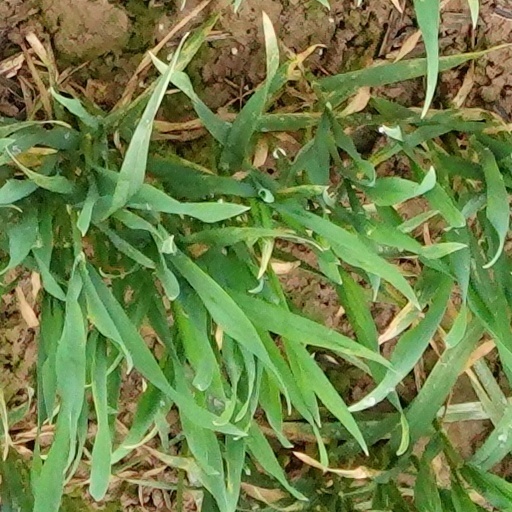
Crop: wheat